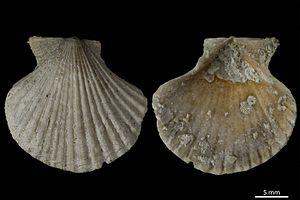
Fossile de ""Chlamys gregoriensis"""
Les Faluns de Bretagne constituent des dépôts remarquablement fossilifères datant du Miocène, dont il ne reste plus aujourd'hui que quelques affleurements. Ils correspondent à l'emplacement de la mer des Faluns.
Saint-Grégoire est une commune française située dans le département d'Ille-et-Vilaine, en région Bretagne. Appartenant à Rennes Métropole et peuplée de 9 639 habitants, elle borde le nord de la commune de Rennes.
Chlamys gregoriensis est une espèce éteinte de mollusques bivalves ayant vécu au Miocène. Il est connu dans les faluns de Touraine ou de Bretagne qui lui ont donné son nom.
Le falun de Saint-Grégoire s'est formé au Miocène dans la zone médiane de la Bretagne, par sédimentation, dans une matrice argilo-sableuse, d'algues calcaires et de coquillages présents dans la mer des Faluns qui faisait de l'Ouest de cette région une île en la séparant du reste du continent. Yves Milon fait référence aux faluns vindoboniens de Bretagne.